Tendencia

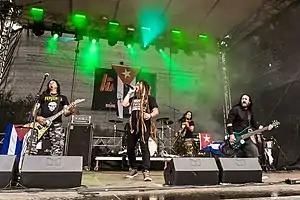
Tendencia at With Full Force 2018

Tendencia is a Cuban heavy metal band, regarded as one of the most important rock bands in Cuba and widely known throughout Latin America.